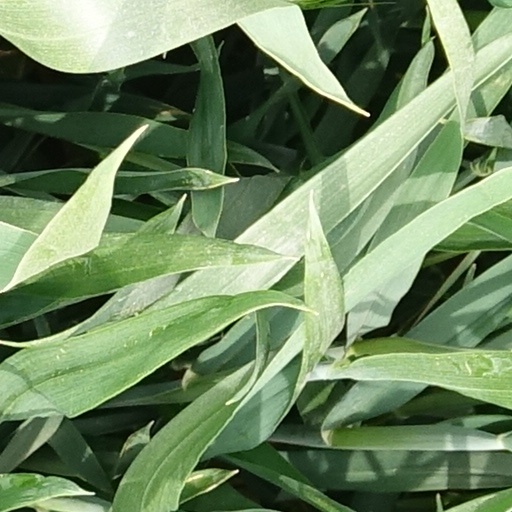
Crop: wheat